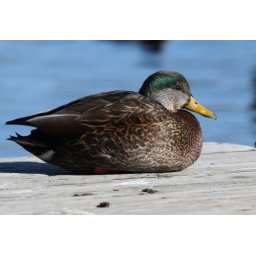
Likely mallard / black duck hybrid in East Falmouth, Massachusetts, on Janaury 29, 2010.